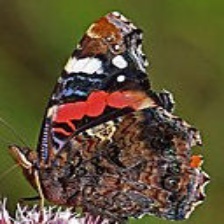
Species: RED ADMIRAL
Butterfly family (ImageNet category): admiral